David Davies (artist)

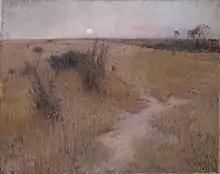
"Moonrise" (1894, National Gallery of Victoria) is characteristic of Davies' nocturnal paintings.

Born and raised in Ballarat, Victoria, Davies attended art classes at the Ballarat School of Mines and Industries. He subsequently attended the National Gallery of Victoria Art School in Melbourne, studying under Frederick McCubbin and the conservative George Folingsby from 1886 to 1890. During this time, he joined the Buonarotti Club amongst other members of the Heidelberg School, and often visited Arthur Streeton, Charles Conder and other "plein air" painters at their Mount Eagle "artists' camp". The artists stayed in a farmhouse on the property owned by Charles Davies, the brother of David Davies' future wife.